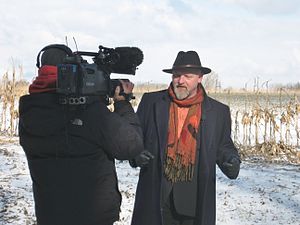
Kåre Johannessen / Karriere / Film og Tv
Kåre Johannessen under optagelser til Kåres Danmarkshistorie.
Historiker og foredragsholder Kåre Johannessen under optagelser til Kåres Danmarkshistorie.
Kåre Johannessen er en dansk historiker, forfatter, foredragsholder og til tider tv-vært. Han har været museumsinspektør på Vikingeborgen Trelleborg og herefter på Middelaldercentret i en længere årrække, men er i dag selvstændig historiker og konsulent.